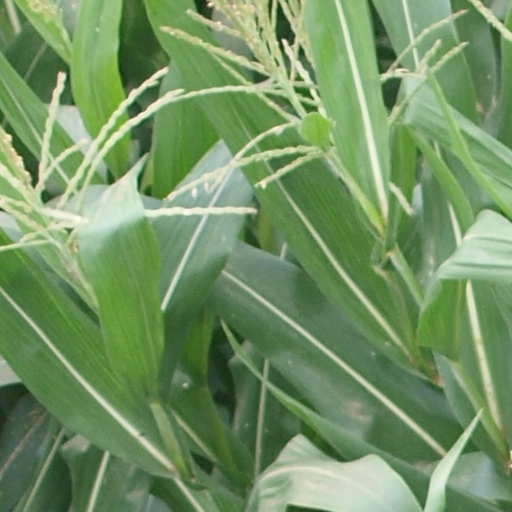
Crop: maize; corn